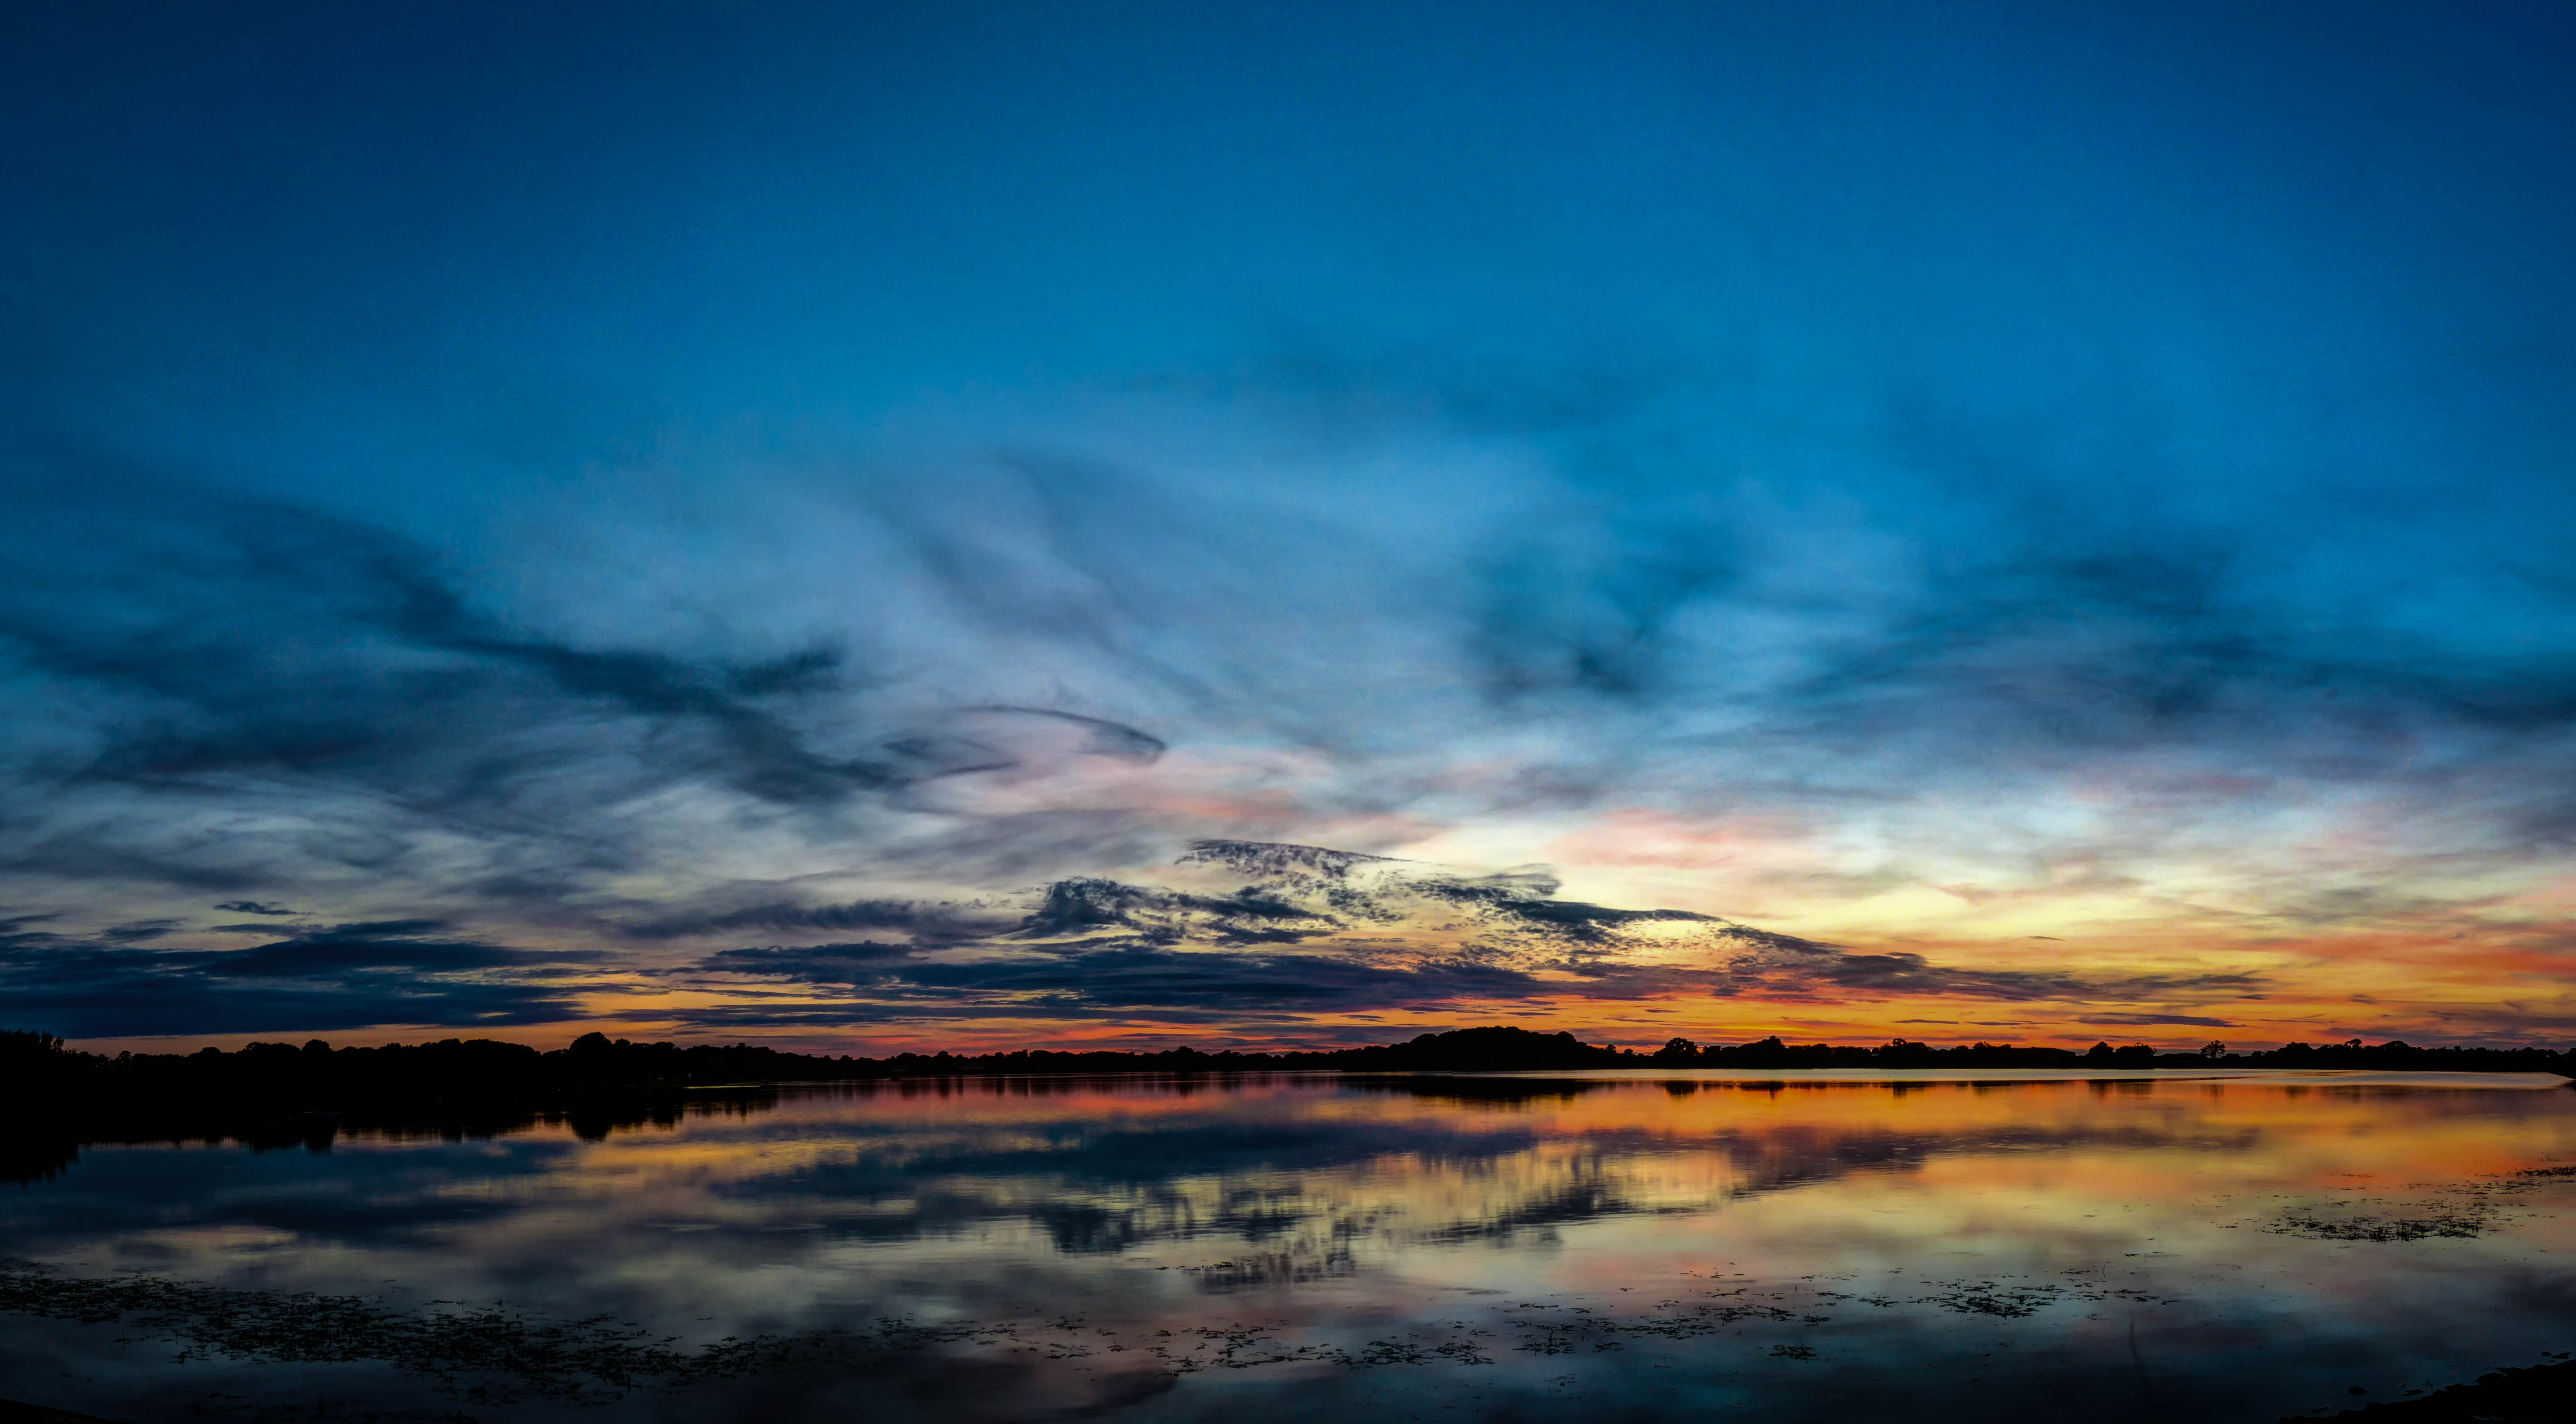
landscape, sea, horizon, cloud, sky, sunrise, sunset, sunlight, morning, dawn, atmosphere, panorama, dusk, evening, reflection, hdr, loch, afterglow, meteorological phenomenon, atmospheric phenomenon